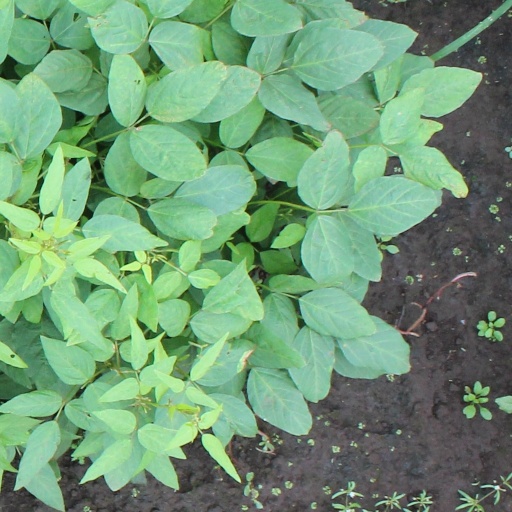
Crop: soybean